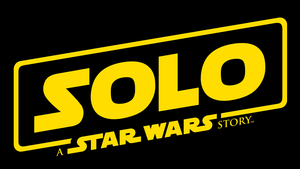
Logo du film Solo: A Star Wars Story.